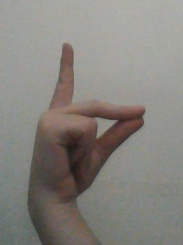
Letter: ta